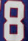
Number: 8